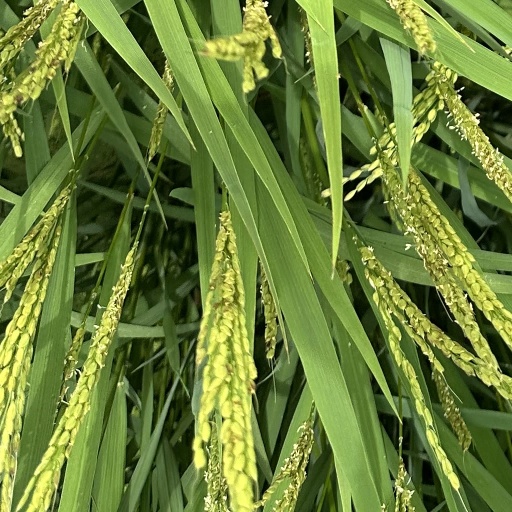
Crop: rice